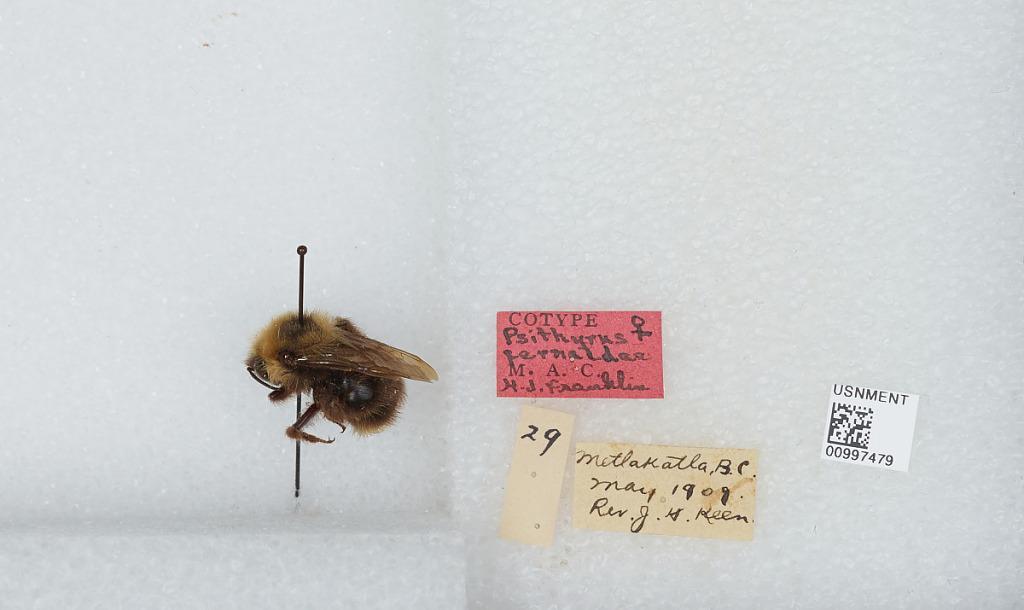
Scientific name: Bombus (Psithyrus) fernaldae (Franklin)
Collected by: J. Keen
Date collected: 1909-5-1
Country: Canada
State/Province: British Columbia
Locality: Metlakatla
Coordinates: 54.3358, -130.443